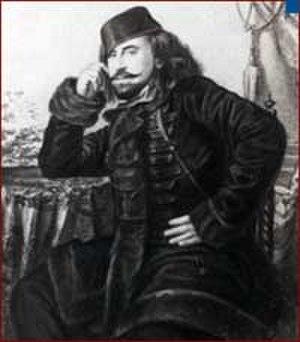
Nicolas Conaki Vogoridès ou Vogoridi né à Jassy en 1820, mort à Bucarest le 23 avril 1863, est régent ou caïmacan de Moldavie de 1857 à 1858.